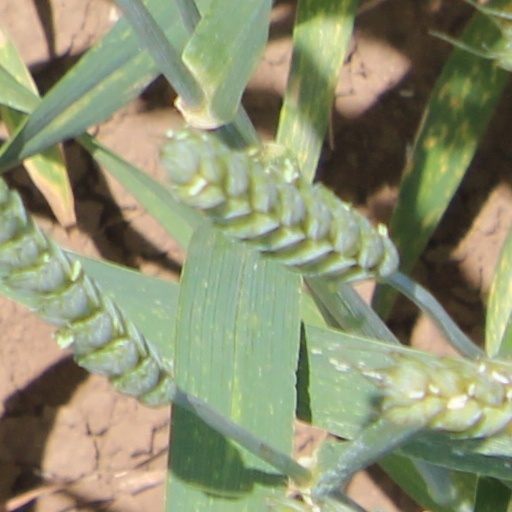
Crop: wheat